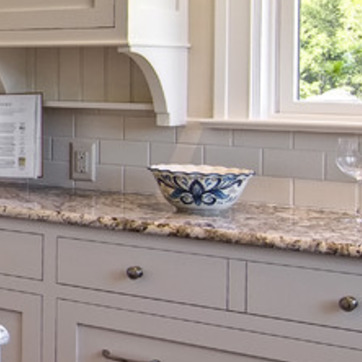
Material: ceramic